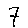
Label: 7